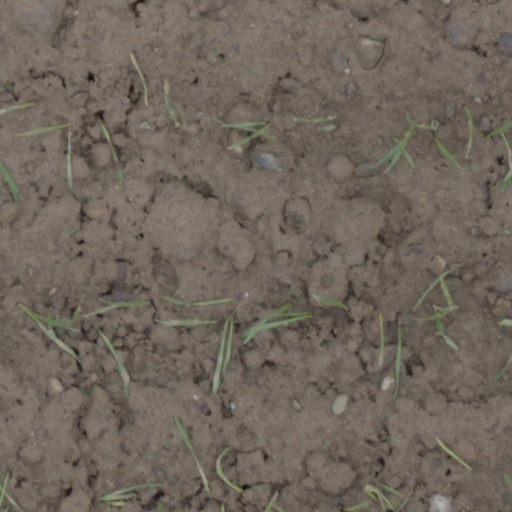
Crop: wheat